Floribella

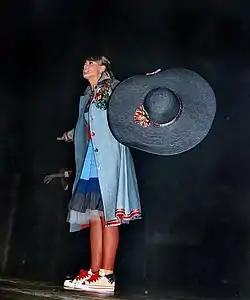
Juliana Silveira playing "Floribella".

Floribella is a soap opera that was produced in Brazil, Portugal and Chile. Each of those countries had their own cast, but the show had exactly the same name. Although they had the same name, all of them came from the first and original Argentine soap opera called "Floricienta", created by Cris Morena.